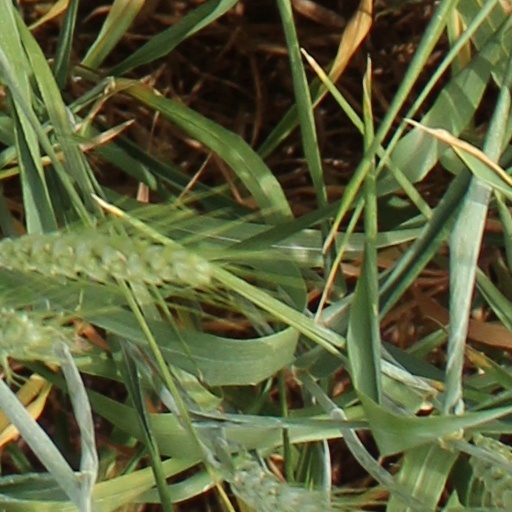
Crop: wheat